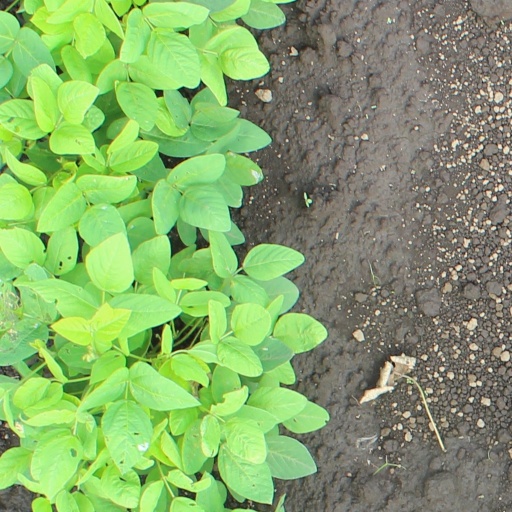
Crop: soybean